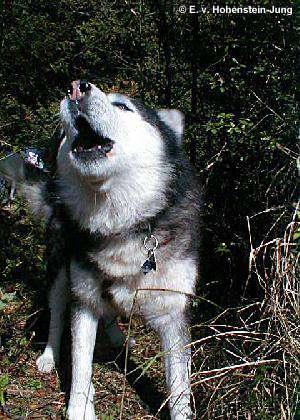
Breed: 232-n000083-Eskimo_dog